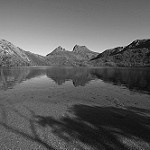
Label: B & W